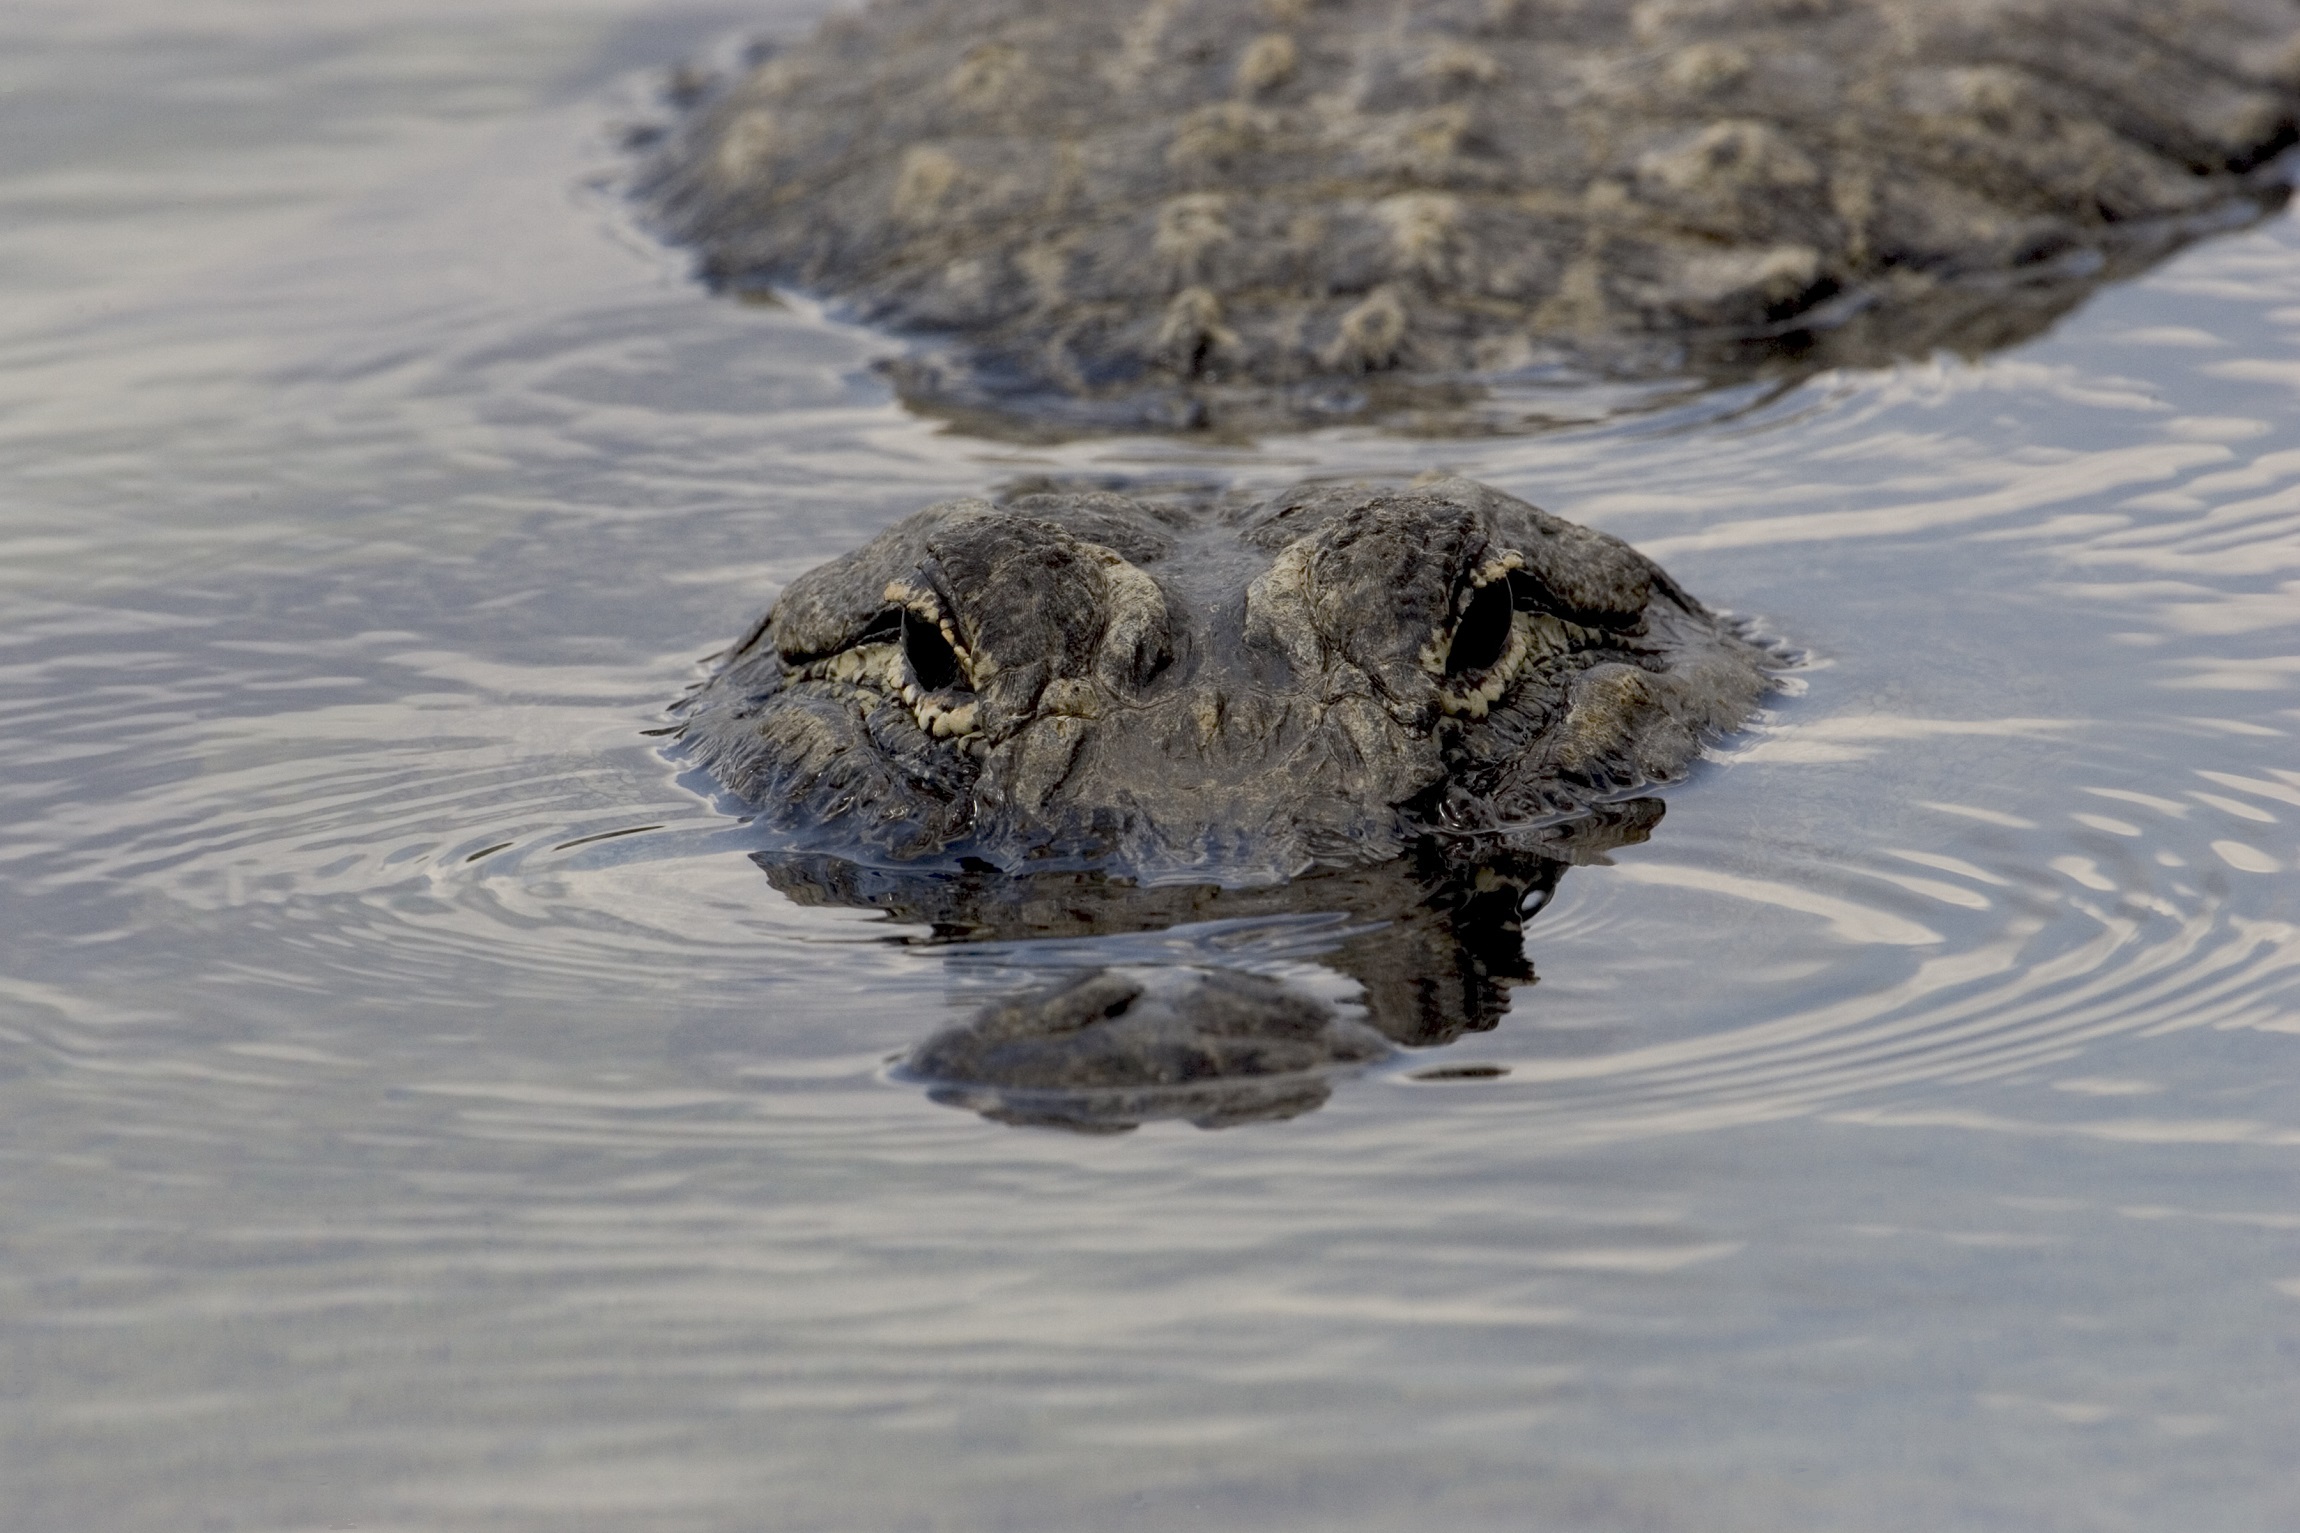
water, nature, looking, wildlife, tropical, predator, reptile, fauna, crocodile, alligator, eye, head, vertebrate, submerged, crocodilia, nile crocodile